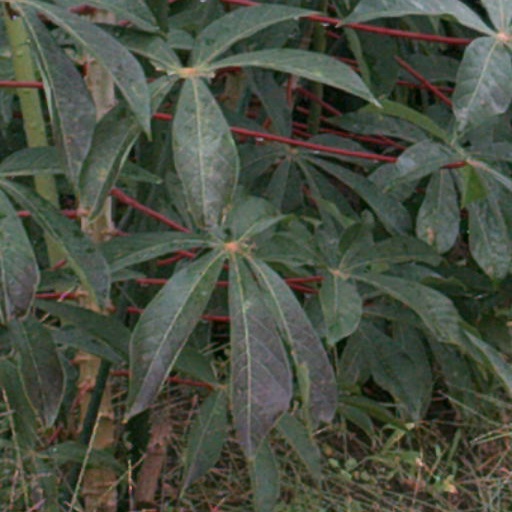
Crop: cassava